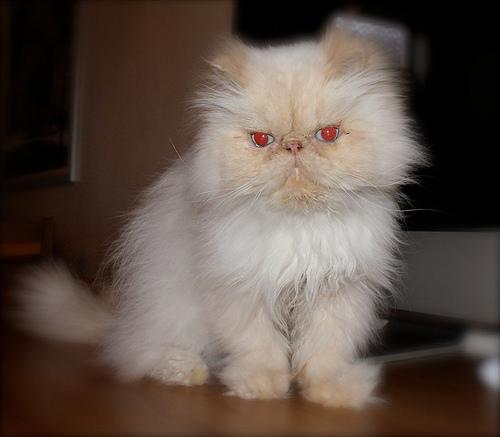
Breed: Persian